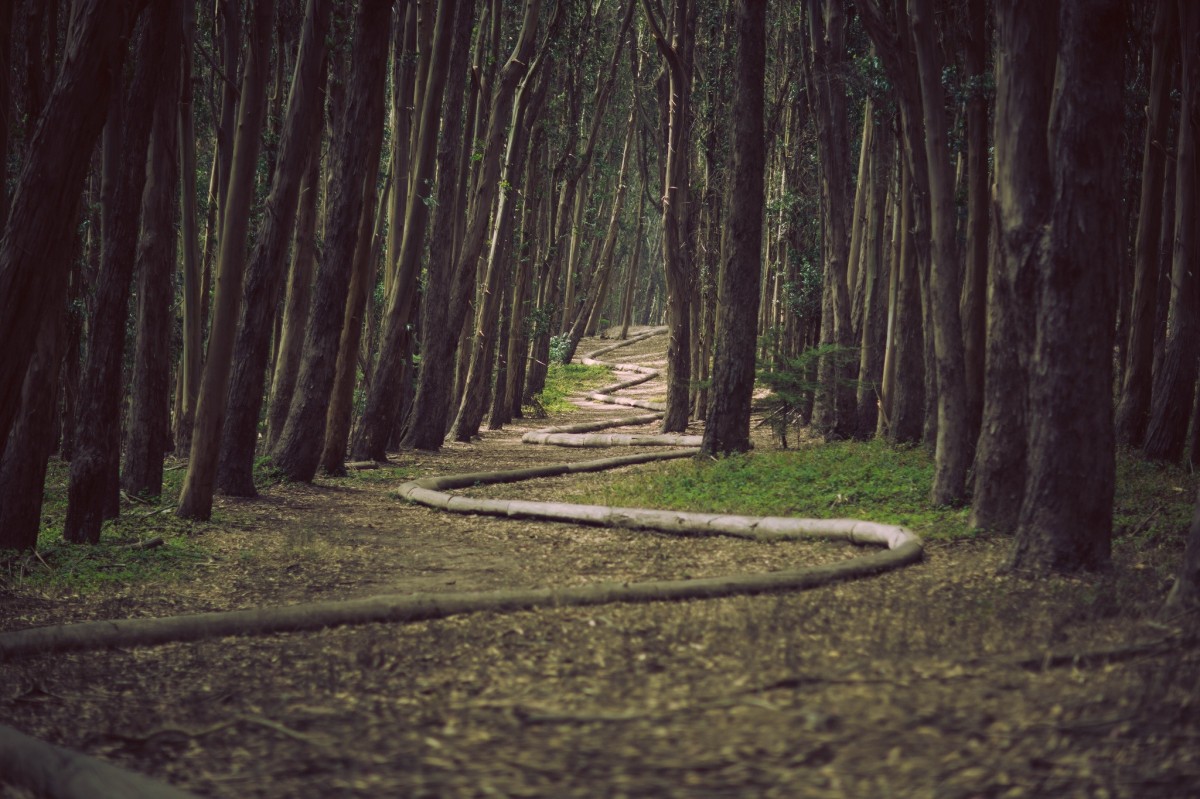
Tags: nature, forest, path, wood, sunlight, morning, leaf, trunk, green, autumn, soil, darkness, woodland, habitat, ecosystem, natural environment